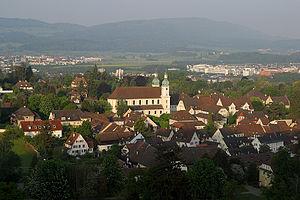
Arlesheim est une commune suisse du canton de Bâle-Campagne, chef-lieu du district homonyme.